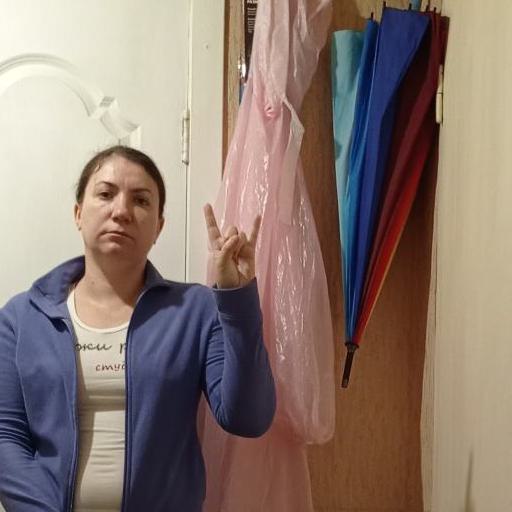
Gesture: rock